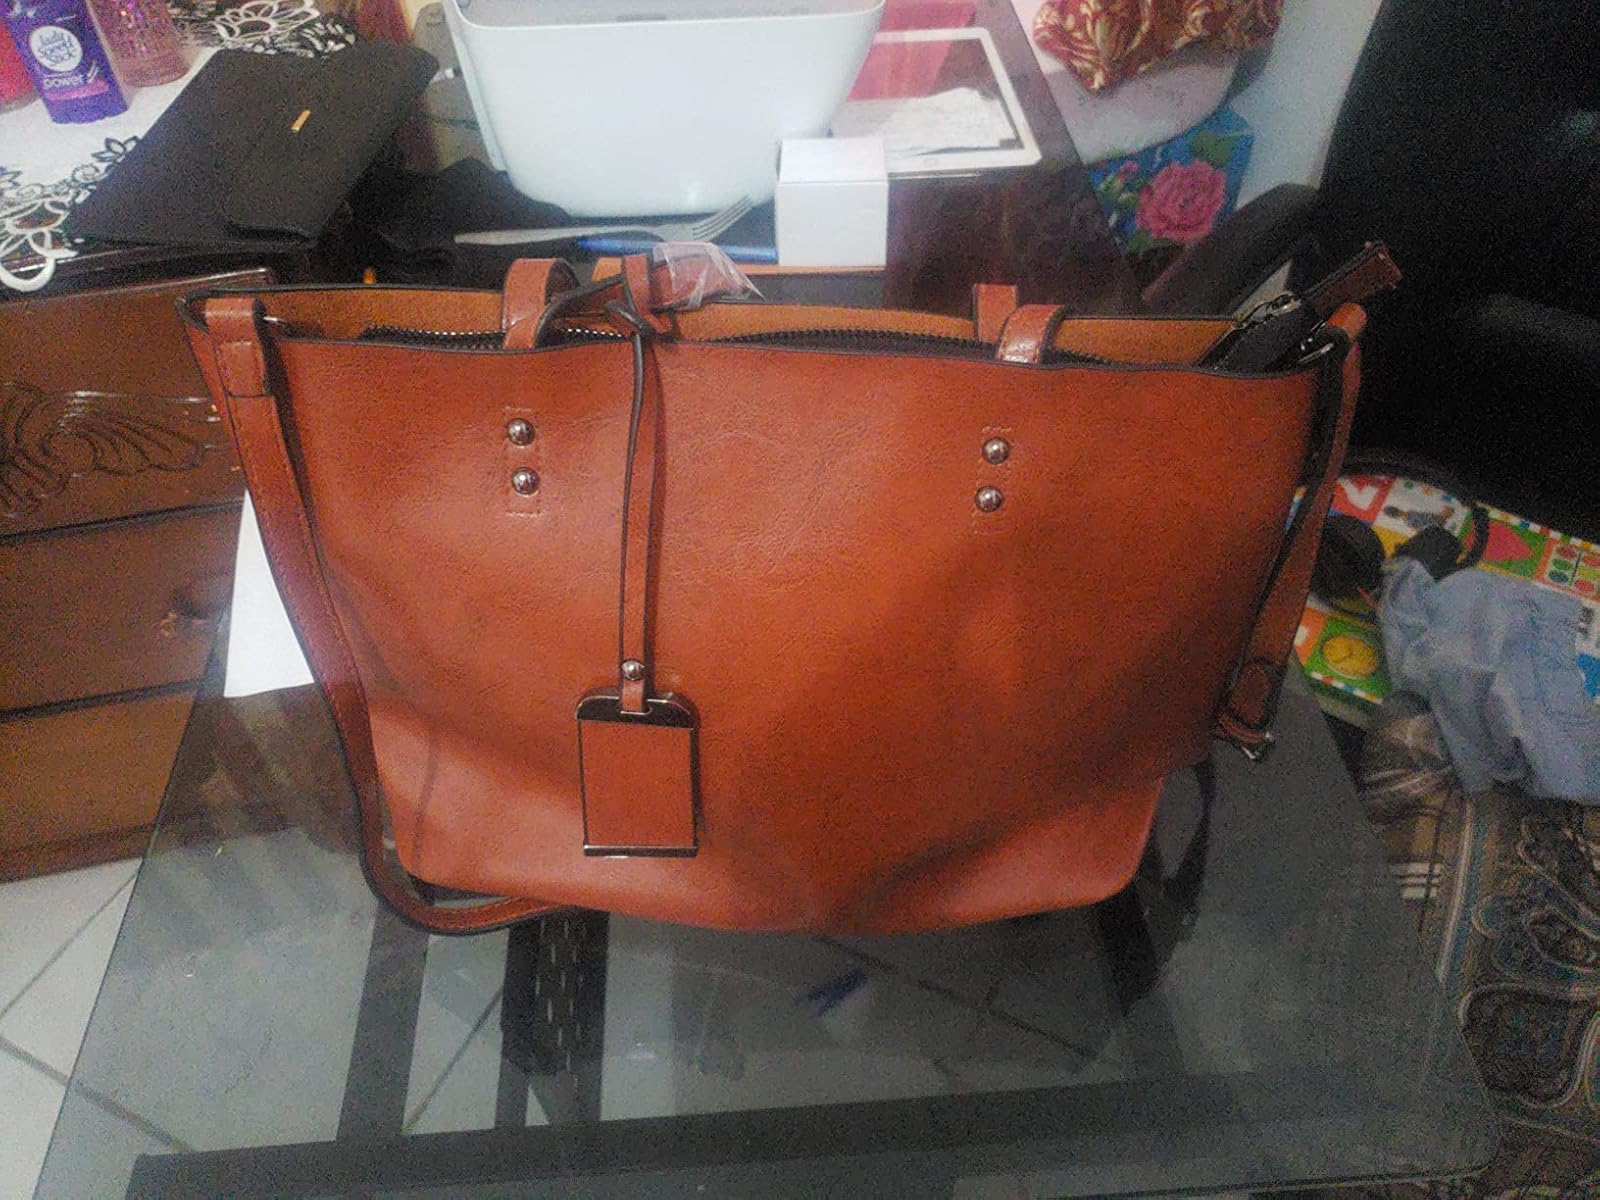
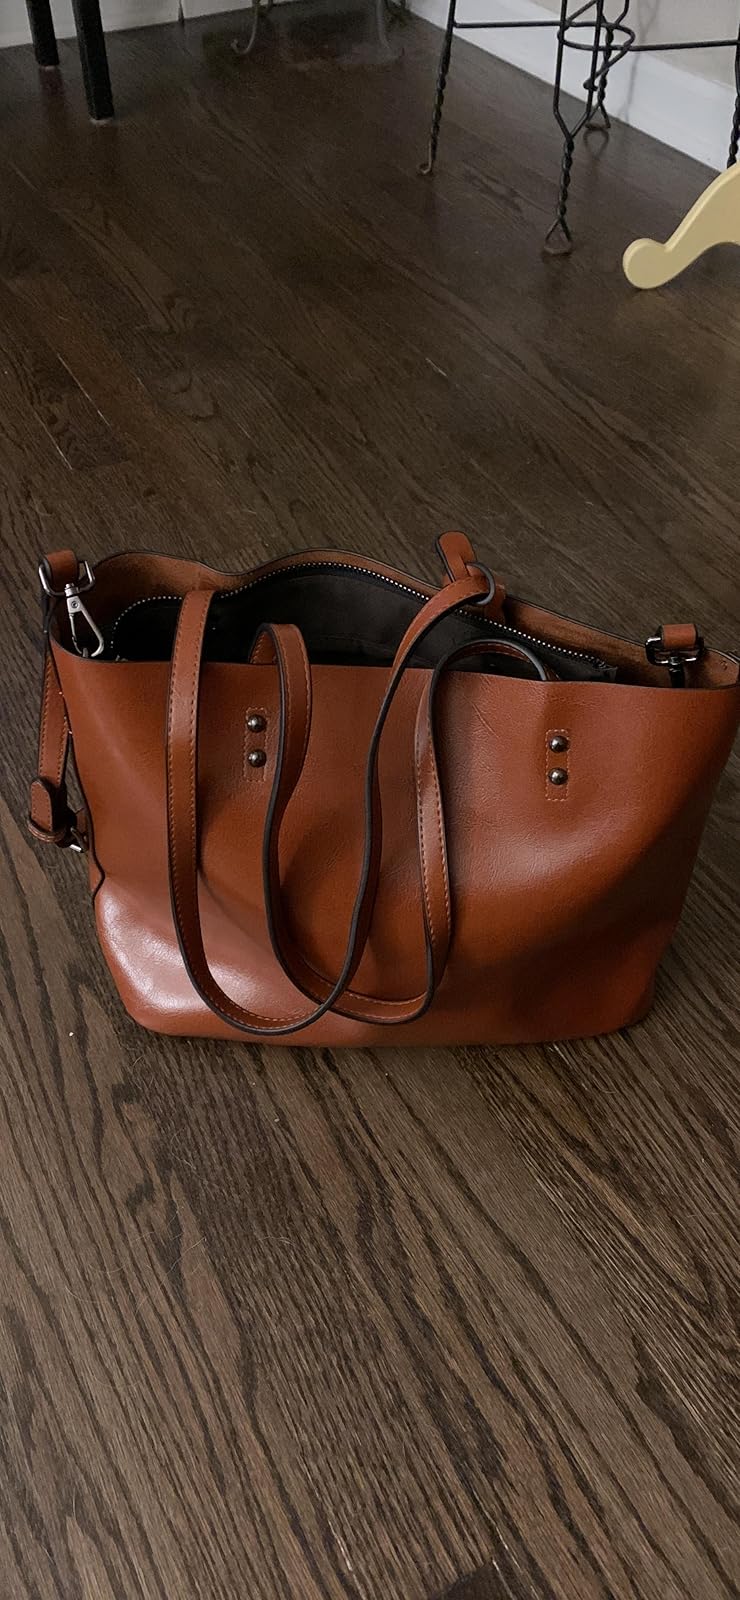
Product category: accessories_handbag
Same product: yes